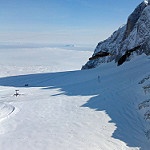
Scene: Outdoor